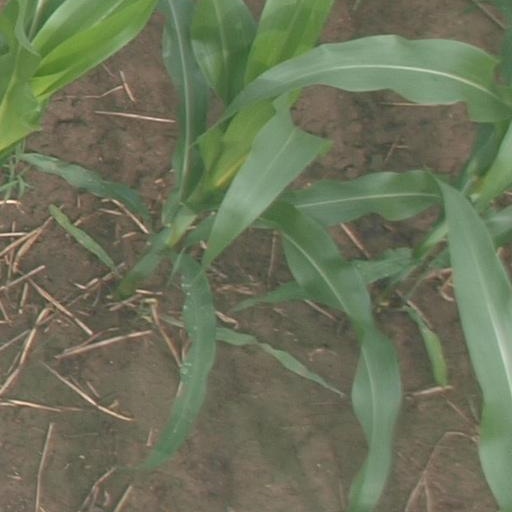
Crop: maize; corn